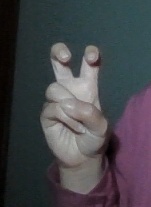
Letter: toot